Auisle

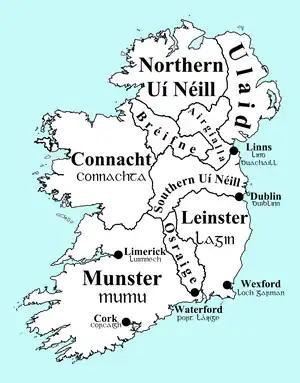
Ireland in the late ninth-century; the Viking settlements of Linns, Dublin, Wexford, Waterford, Cork and Limerick are marked

The earliest recorded Viking raids in Ireland occurred in 795. Over time, these raids increased in intensity, and they overwintered in Ireland for the first time in 840–841. Later in 841 a longphort was constructed at Áth Cliath (Irish for "hurdled ford"), a site which would later develop into the city of Dublin. Longphorts were also established at other sites around Ireland, some of which developed into larger Viking settlements over time. The Viking population in Ireland was boosted in 851 with the arrival of a large group known as "dark foreigners" – a contentious term usually considered to mean the newly arrived Vikings, as opposed to the "fair foreigners", i.e. the Viking population which was resident prior to this influx. A kingdom in Viking Scotland was established by the mid ninth-century, and it exerted control over some of the Vikings in Ireland. By 853 a separate kingdom of Dublin had been set up which claimed control over all the Vikings in Ireland.